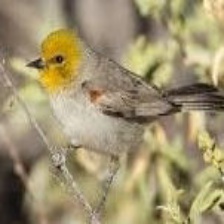
Species: VERDIN
Scientific name: AURIPARUS FLAVICEPS